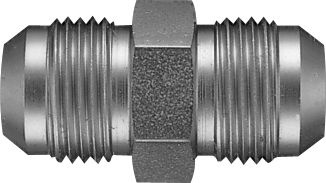
Hydraulic Adapters, Union, Male JIC X Male JIC
Brand: Parker Tube Fittings
Hydraulic Adapters, Union, Male JIC, 3/4-16 (08) Male JIC 3/4-16 (08)
Category: Hardware > Plumbing > Plumbing Fittings & Supports > Pipe Connectors > Unions